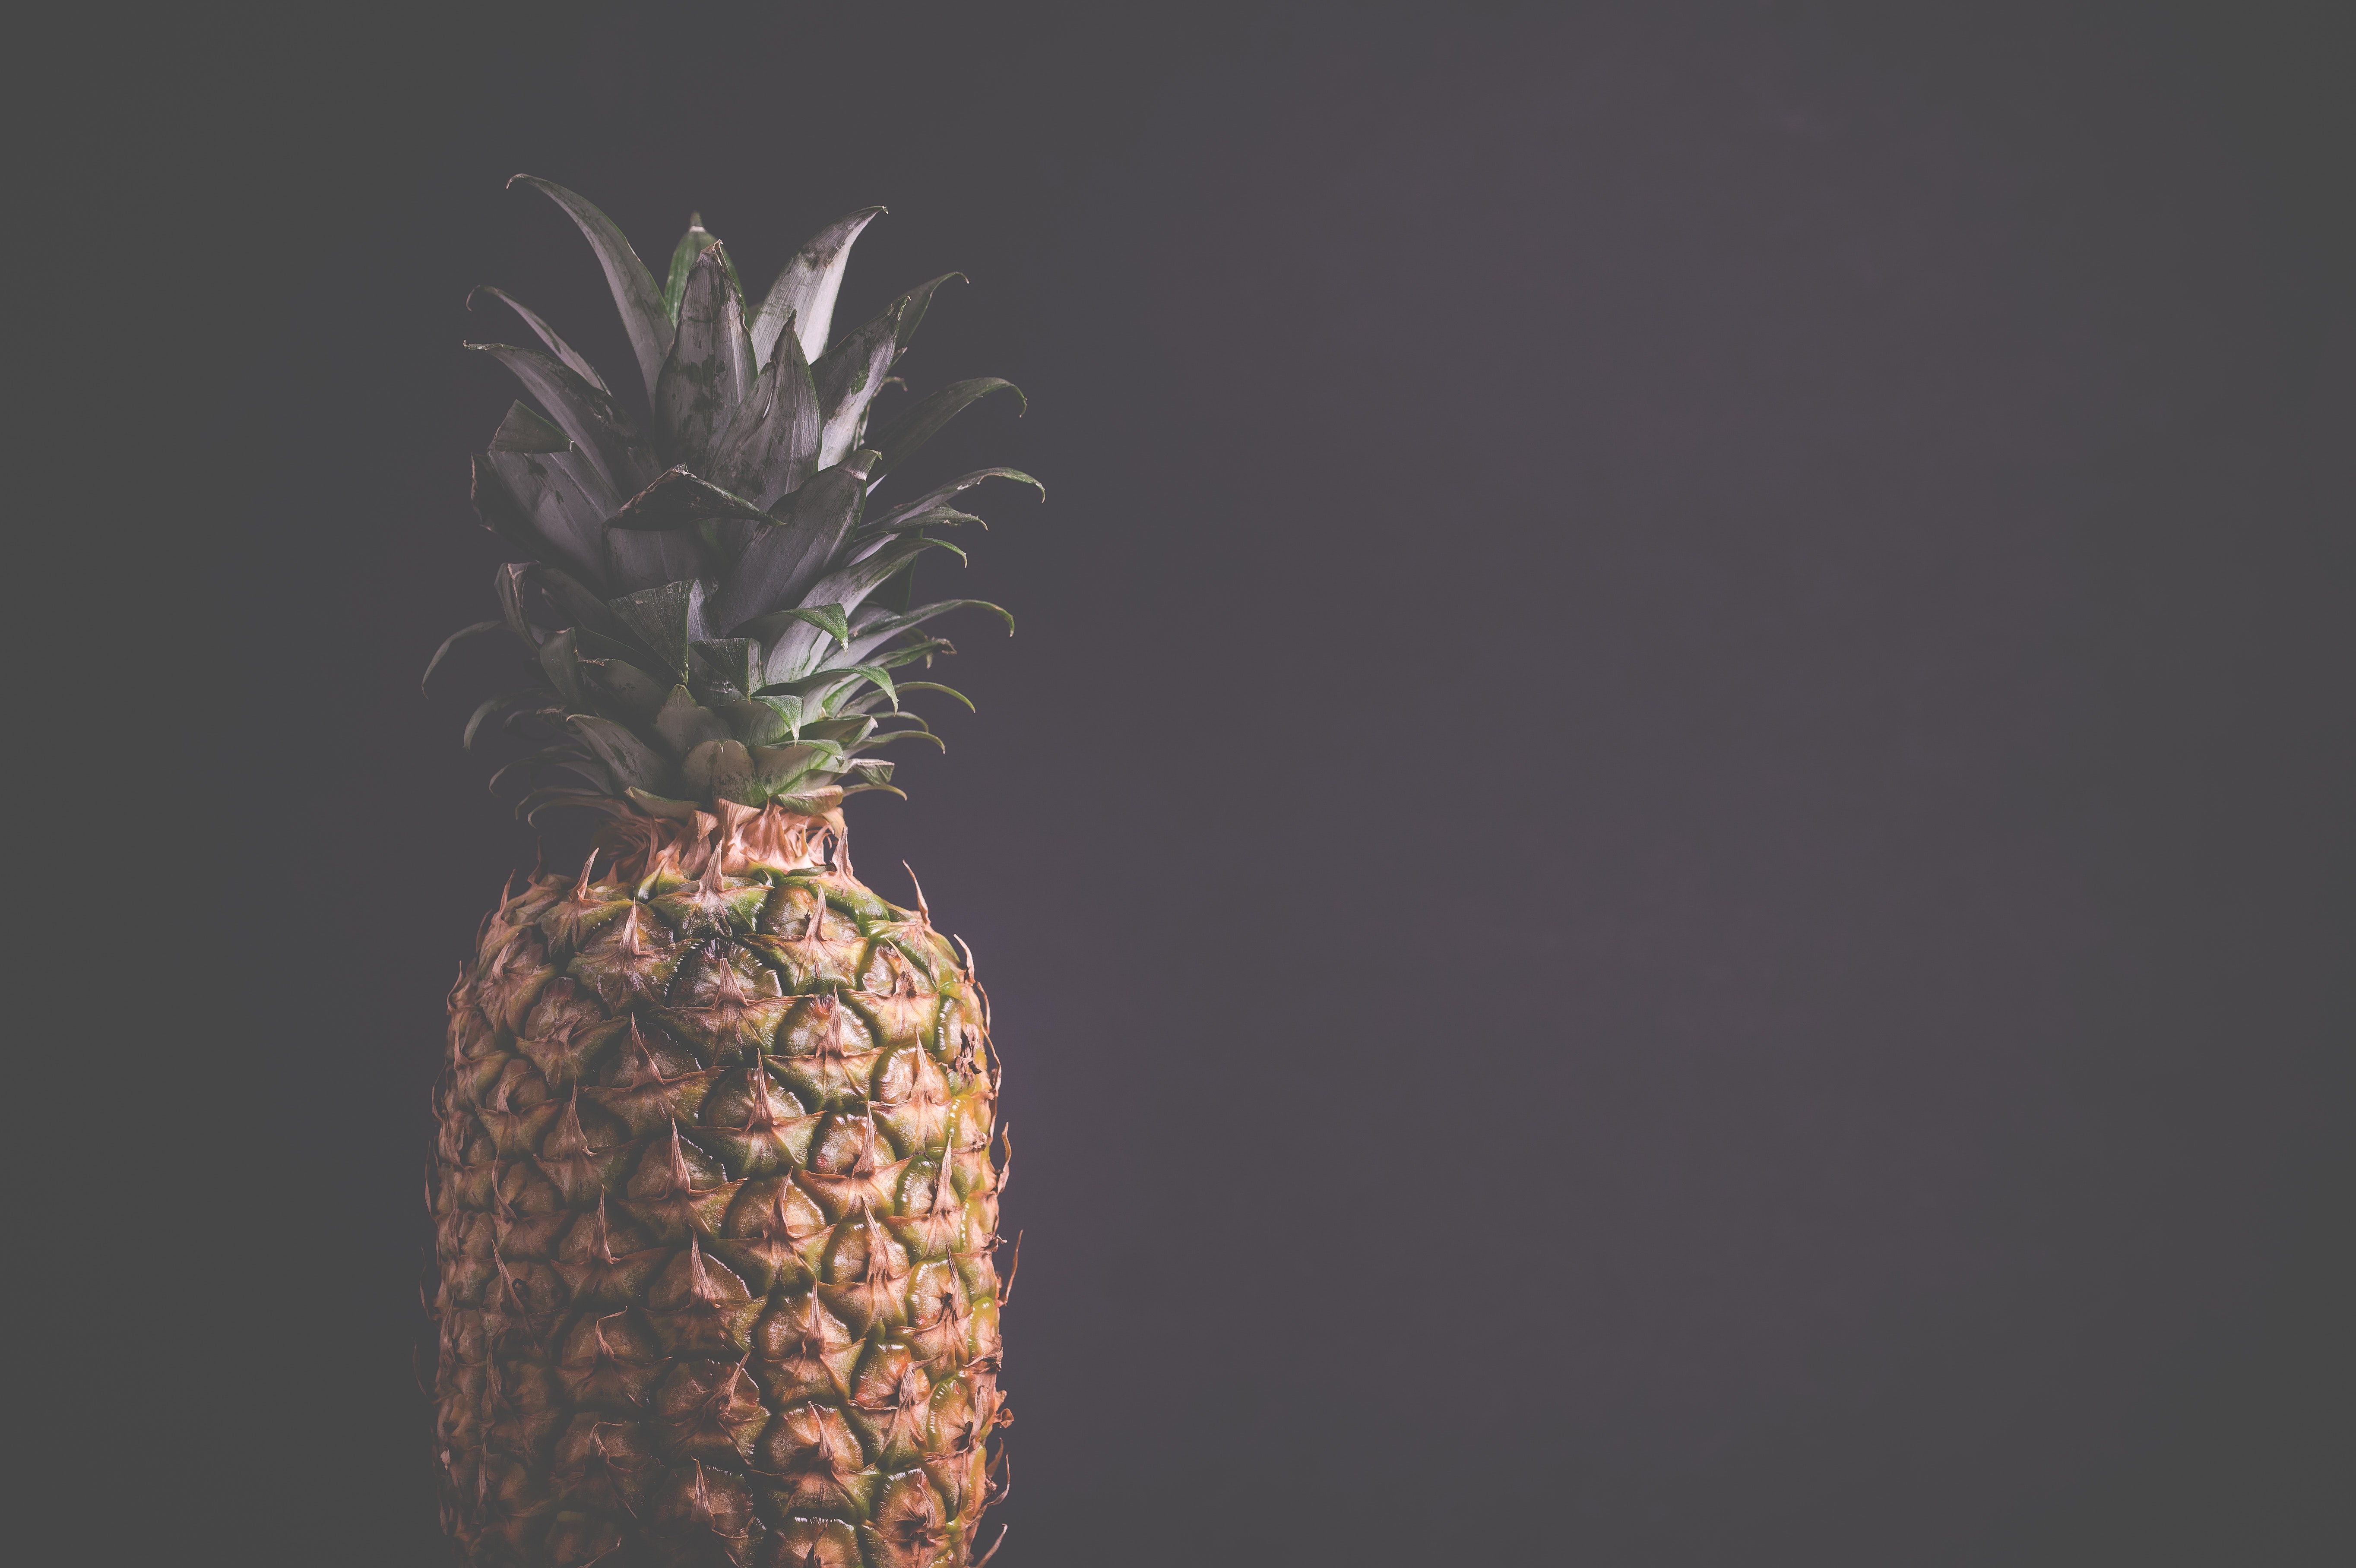
pineapple, ananas, fruit, plant, still life photography, food, bromeliaceae, photography, still life, poales, produce